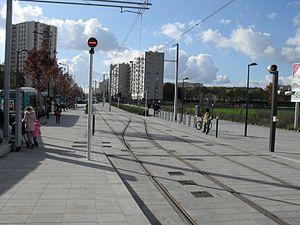
Paris Tramway ligne 1
Le tramway d'Île-de-France contemporain, organisé par Île-de-France Mobilités, est composé de dix lignes distinctes, à l'histoire particulière et aux matériels différents. Sept ont été créées de toutes pièces, et trois résultent de la modernisation de lignes ferroviaires anciennement sous-exploitées. Les lignes 1, 2, 3a, 3b, 5, 6, 7 et 8 sont exploitées par la RATP, la ligne 11 et les futures lignes 9, 12 et 13 sont et seront exploitées par Keolis et la ligne 4 par la SNCF.
L'avenue de la Redoute est une voie de communication située à Asnières-sur-Seine.
La ligne 1 du tramway d'Île-de-France, plus simplement nommée T1, est une ligne du tramway d'Île-de-France exploitée par la Régie autonome des transports parisiens qui est mise en service en 1992 entre Bobigny et Saint-Denis, marquant le grand retour de ce mode de transport dans la région Île-de-France après trente-cinq ans d'absence.